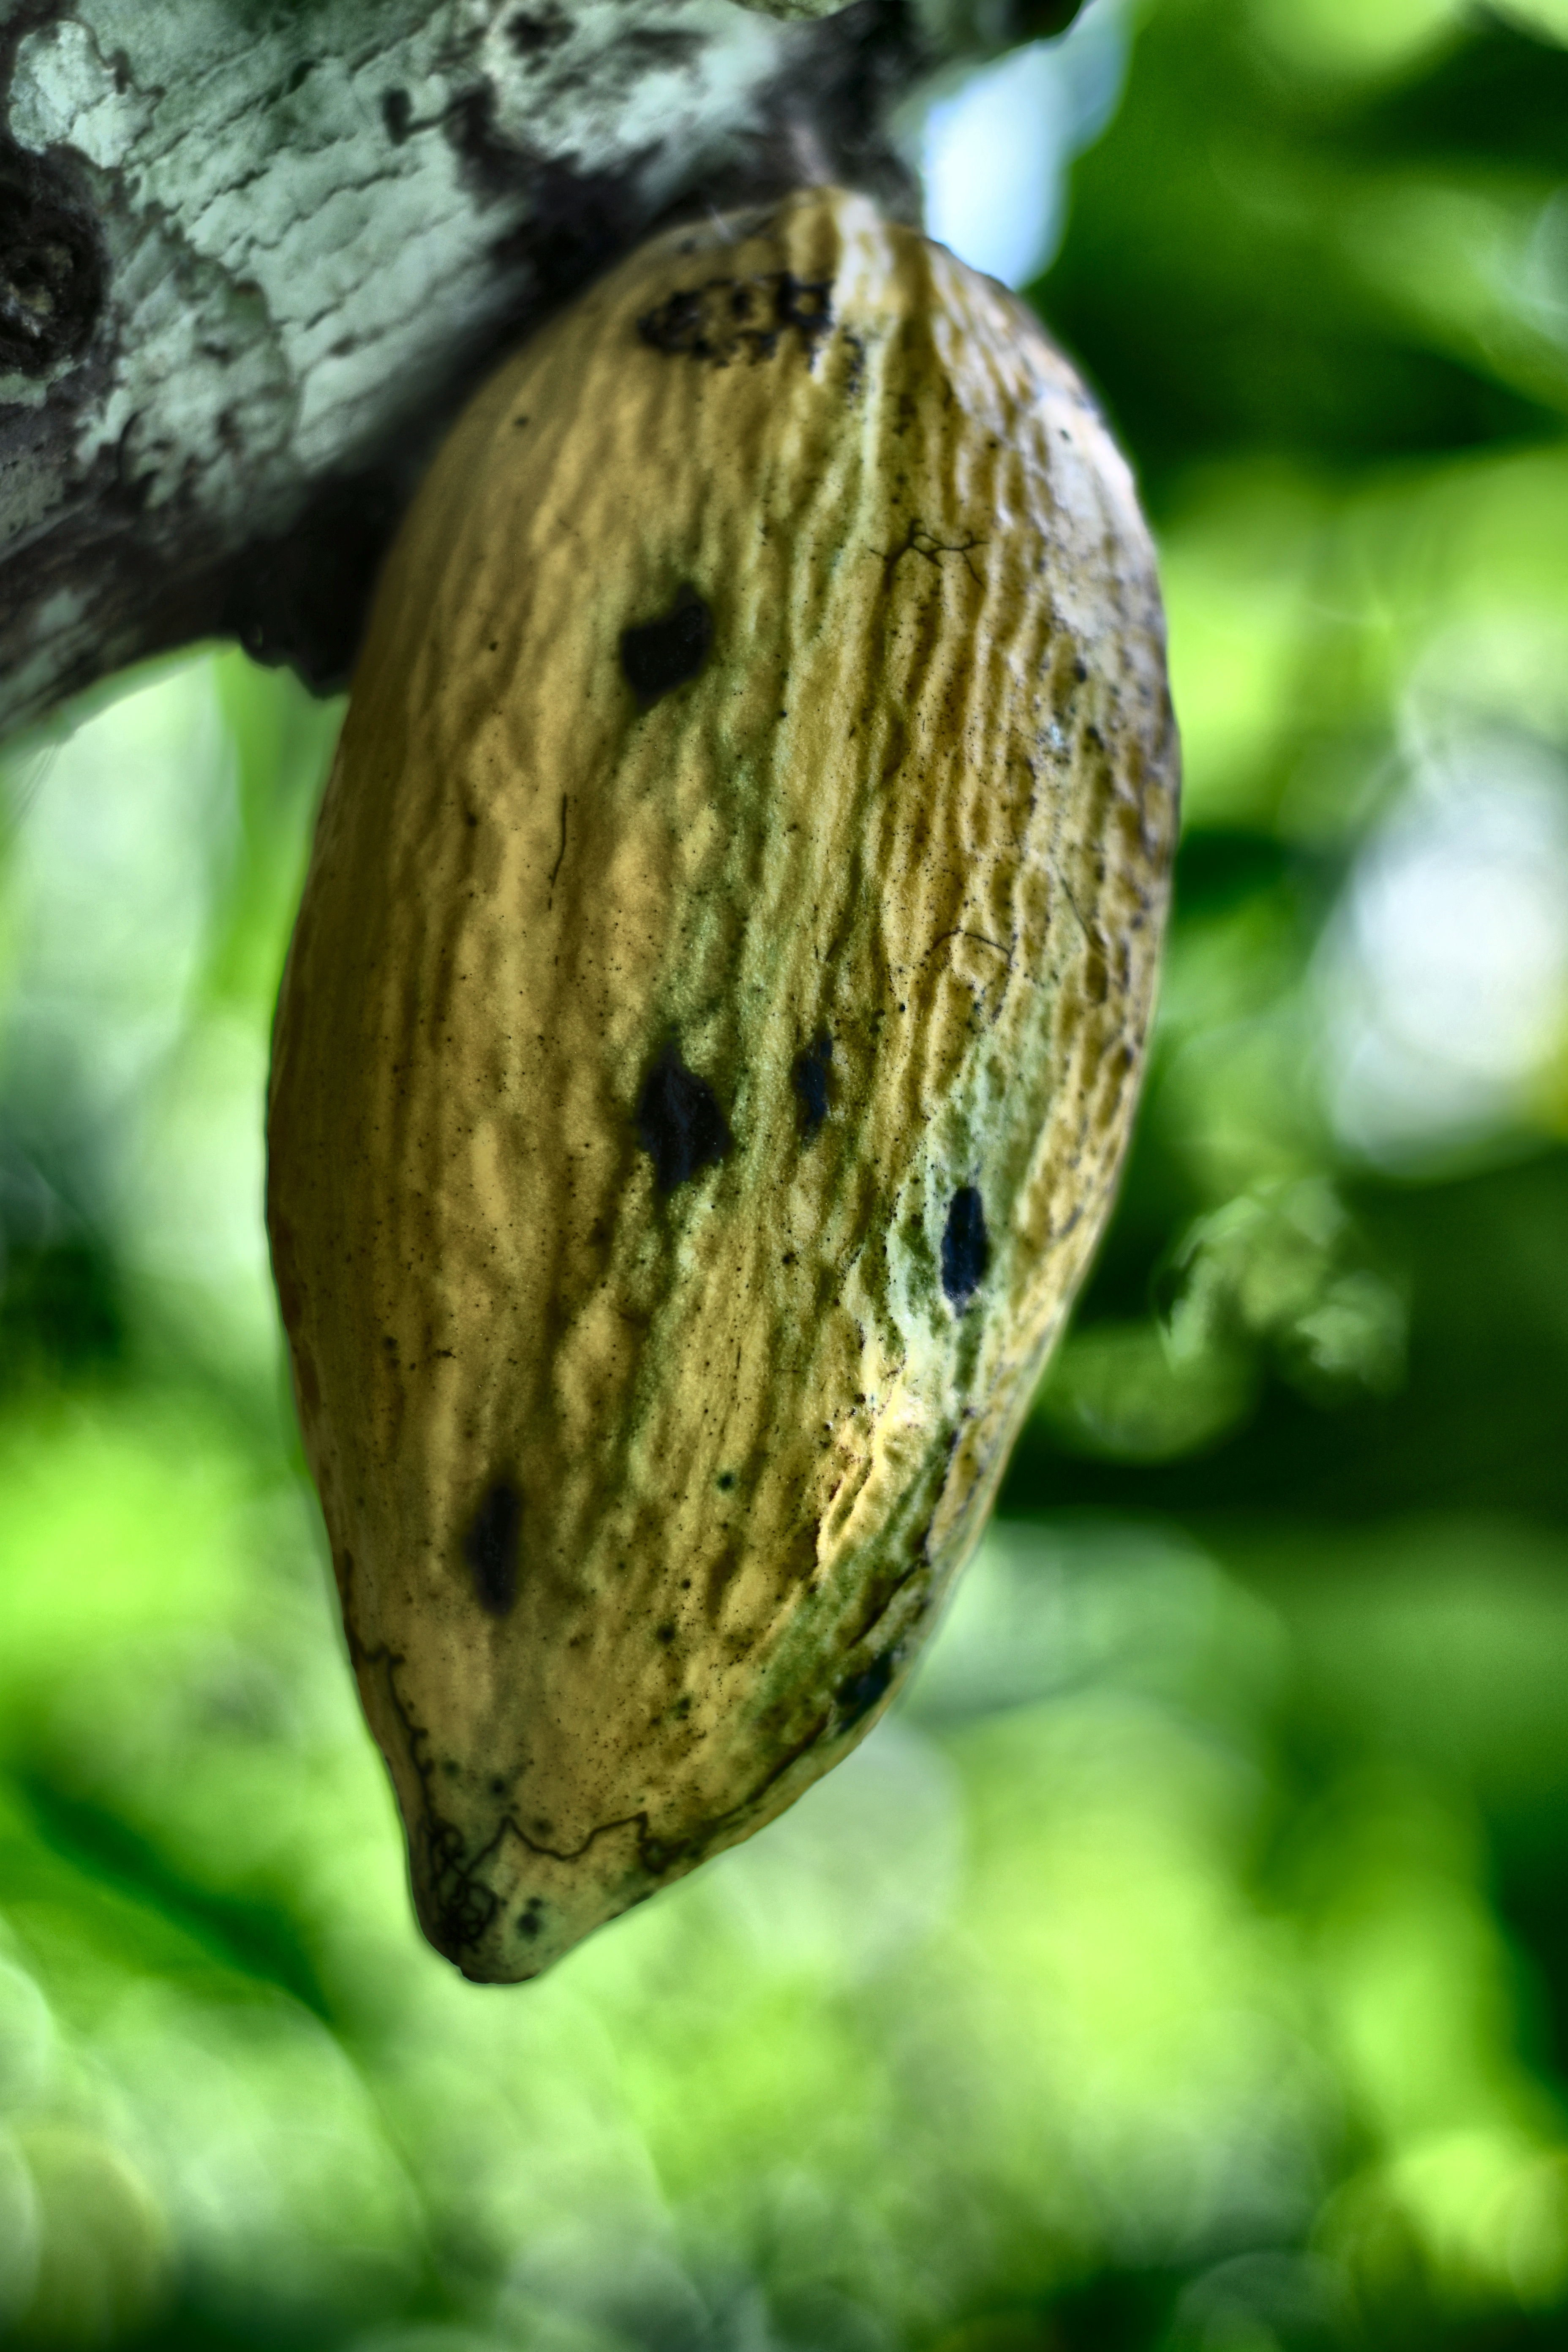
Maturity: mature
Variety: Angoleta